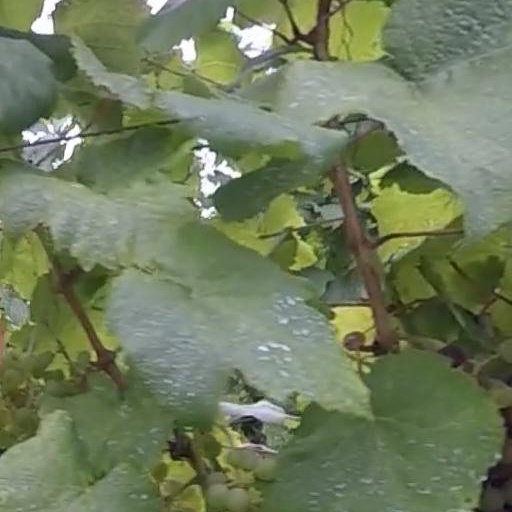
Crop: grape